1938 Pittsburgh Panthers football team

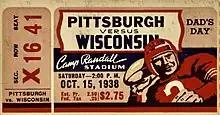
Ticket stub for the Wisconsin game

Chancellor John Bowman was not happy that the football team turned down the 1938 Rose Bowl bid and essentially cost the University the $100,000 payday. In February he set in motion the Bowman Plan for athletics at Pitt. The first order of business was to eliminate the Athletic Council and form an all-faculty board in charge of athletics. According to Chester L. Smith of "The Pittsburgh Press" the Bowman Plan would: "1 – Discourage all forms of alumni help to athletes. 2 – Attempt to deflate football and elevate other sports.. 3 – Bar all forms of recruiting, be they ever so subtle, by officials or coaches of the University. 4 – Limit future football schedules to eight games. 5 – Limit practice sessions for all forms of sport to not more than two hours daily; name Sept. 10 for the opening of preseason football workouts. No restrictions are placed on spring football drills." David Finoli noted in "When Pitt Ruled the Gridiron": "Bowman decided he would tighten the noose around the program by taking away the $300 payments of their tuition unless they worked even more hours a day to pay for it starting with the 1938 freshman class...The student-athletes would also be required to move along with their class if they wanted to be eligible to play, which, while an understandable requirement from an academic standpoint, in major college football at the time was almost a death knell." Coach Sutherland approved the plan, but was in favor of de-emphasizing the schedule as well. He stated in "Jock Sutherland - Architect of Men" by Harry G. Scott: "I know that it is unfair and even dangerous to de-emphasize without also de-emphasizing the schedules. I consider it unfair to send other men's sons out to play without proper talent and without even a chance to win. It would be unwise to put minor league players into heavy major league competition." At a Westmoreland County Pitt Club meeting, when asked about the specifics of the restrictive plans, Coach Sutherland would only say: "It looks like we have made the mistake of winning too many football games."